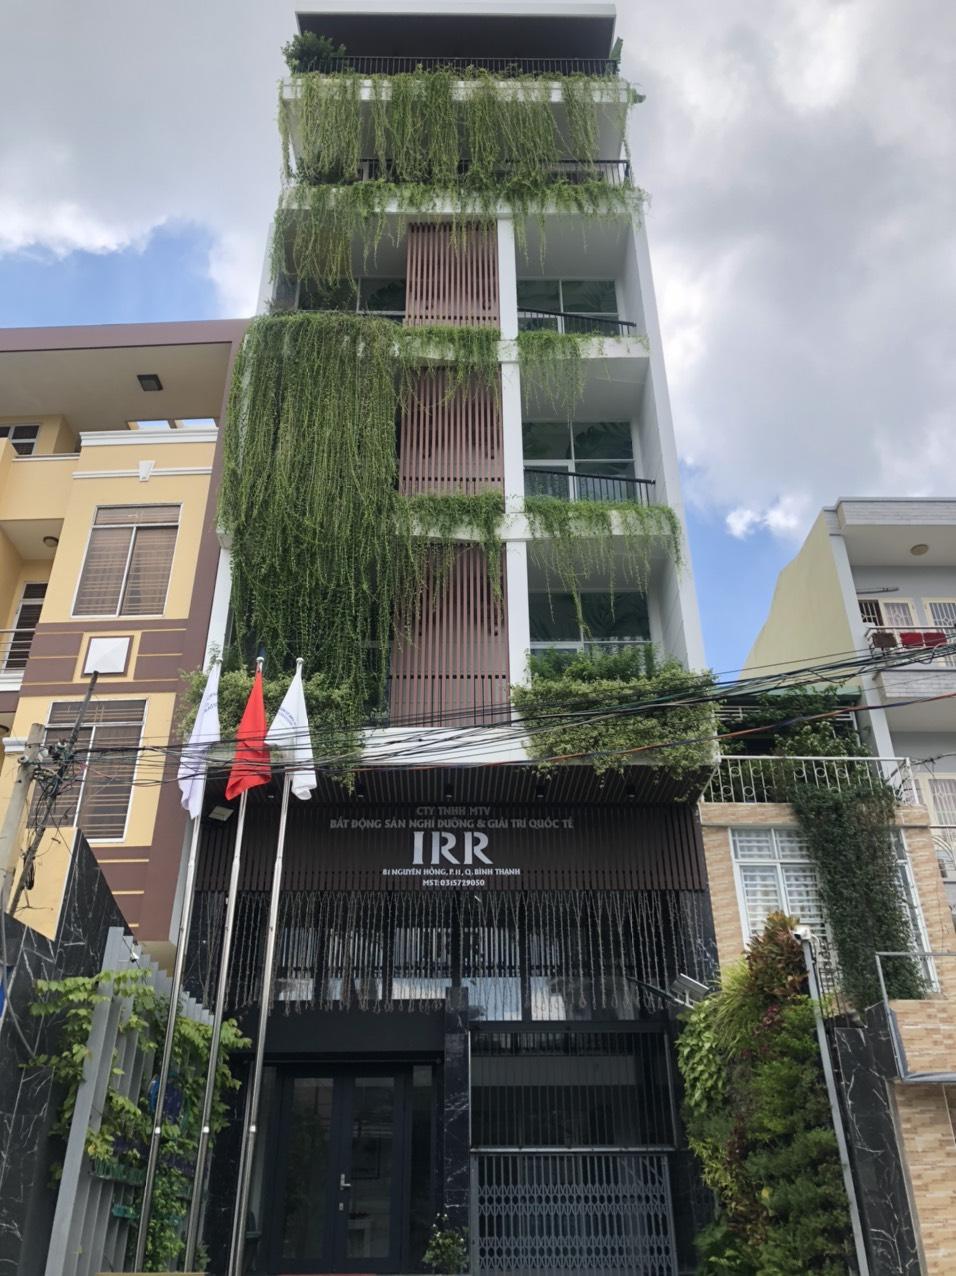
có ba lá cờ xuất hiện ở phía trước của ngôi nhà